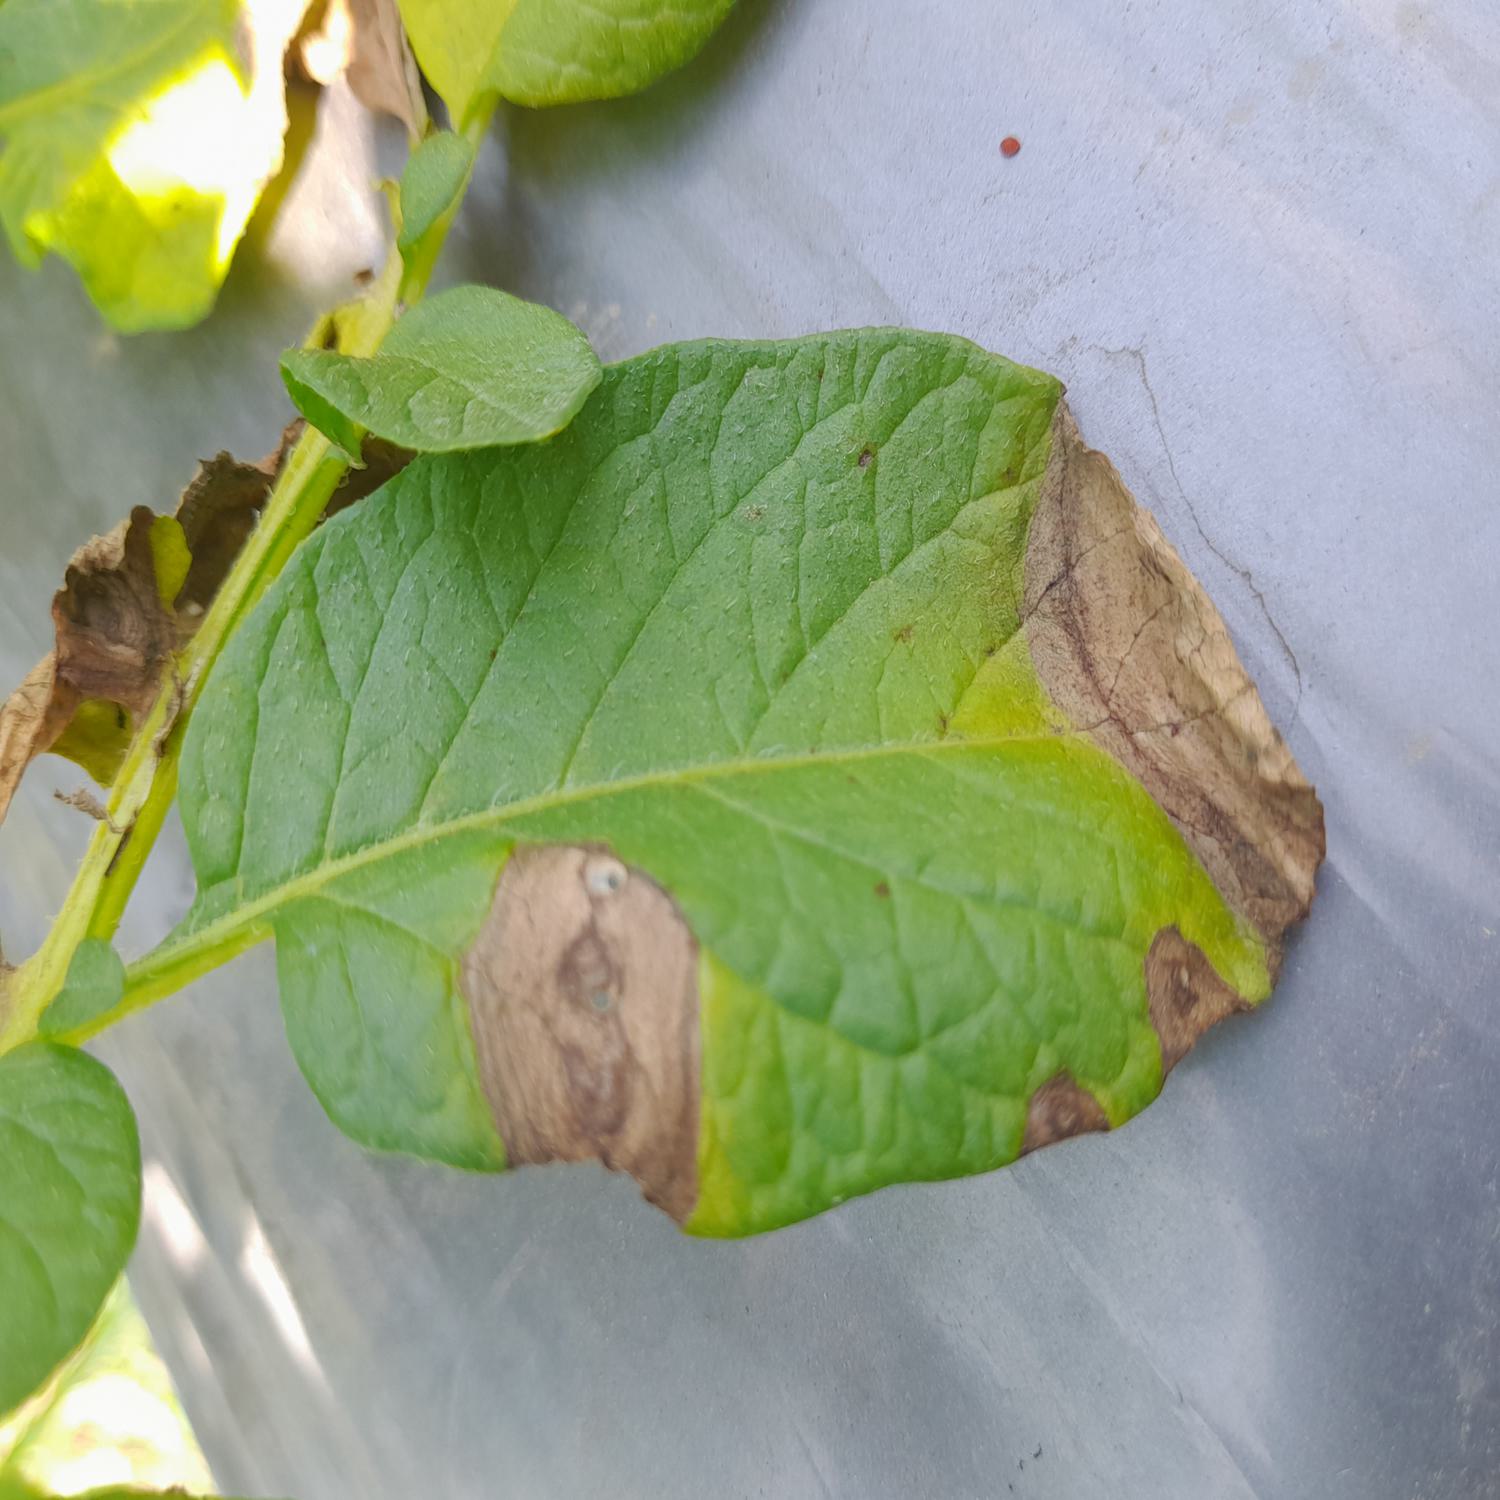
Label: Fungi